Bonnacon

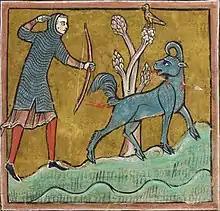
Bonnacon in the Rochester Bestiary

The bonnacon (also called bonasus or bonacho) is a legendary creature described as a bull with inward-curving horns and a horse-like mane.